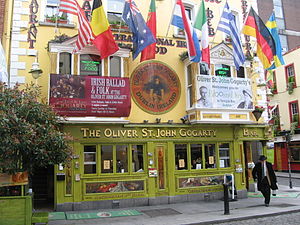
Oliver St John Gogarty
Oliver St. John Gogarty Pub i Dublin.
"Oliver Joseph St John Gogarty var en irsk læge og øre-kirurg, der samtidigt var digter og forfatter. Han blev anset for at være én af tidens mest skarpe profiler i den ""akademiske humor"" og desuden en vigtig politiker i den frie irske stat. Han er måske bedst kendt for at være inspiration for figuren Buck Mulligan i James Joyces roman, Ulysses.